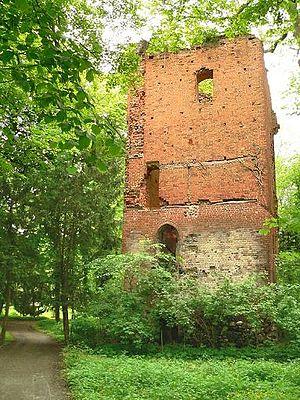
La famille von der Schulenburg est une famille de la noblesse brandebourgeoise, puis prussienne. Elle descend d'un chevalier Wernerus de Sculenburch en 1237, originaire de la Vieille Marche du Brandebourg et possède au XIIIᵉ siècle le château fort de Schulenburg à quelques kilomètres au sud-est de Salzwedel. De nombreux membres de cette famille s'illustrent dans la carrière militaire. Ils sont Feldmarschall, généraux, et officiers supérieurs de l'armée prussienne. D'autres Schulenburg sont évêques ou hauts fonctionnaires. Deux Schulenburg s'opposèrent à Hitler, le comte Fritz-Dietlof von der Schulenburg fut impliqué dans l'attentat contre Hitler et fut pendu le 10 août 1944, ainsi que le comte Friedrich-Werner von der Schulenburg, pendu le 10 novembre 1944 à la prison de Plötzensee de Berlin.